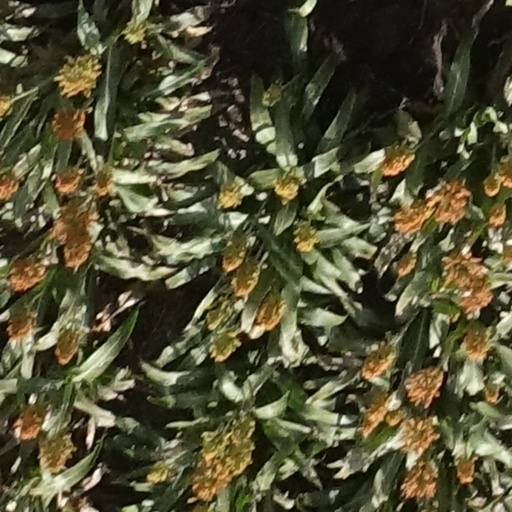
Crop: sorghum